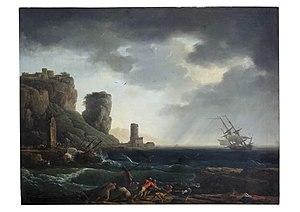
Claude Joseph Vernet, Pêcheurs remontant une barque par gros temps, 1747, huile sur toile, 73 × 96 cm, coll. particulière, Paris
Joseph Vernet, né Claude Joseph Vernet à Avignon le 14 août 1714, mort à Paris le 3 décembre 1789, est un peintre, dessinateur et graveur français, célèbre pour ses marines.